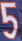
Number: 5